Mikhail Vrubel

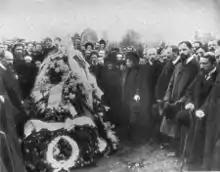
Vrubel's funeral on April 3, 1910. In the foreground to the right of the wreaths: Alexander Block, Ekaterina Ge, Nadezhda Vrubel, Nicholas Roerich, Léon Bakst, Ivan Bilibin, Valentin Serov

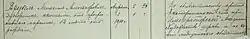
Note in the death record

At the beginning of February 1906, Anna Vrubel visited her brother Mikhail. Later she became his nurse and also a guide. After consulting with Usoltsev, it was decided to bring Vrubel back to Saint Petersburg since he did need any medical treatment only support from relatives and loved ones. Anna and Nadezhda settled in one apartment while Mikhail Vrubel was put in the excellent clinic run by doctor Konasevich where the painter celebrated his 50 years anniversary. However, the clinic was far away from home and had strict orders regarding the regime. Hence it was decided to transfer Vrubel to a hospital of Adolf Bari that was located on the 4–5 line of Vasilyevsky Island nearby the Academy of Arts and had a completely free regime. Serov addressed the Academy of Arts with a request to pay Vrubel a monthly allowance that would cover some hospital expenses. The request was approved, and Vrubel started receiving 75 rubles in summer and 100 rubles in winter months.